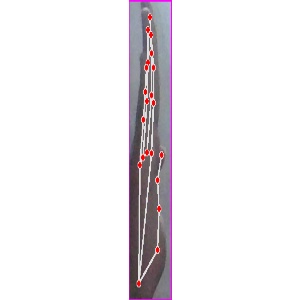
अक्षर: द